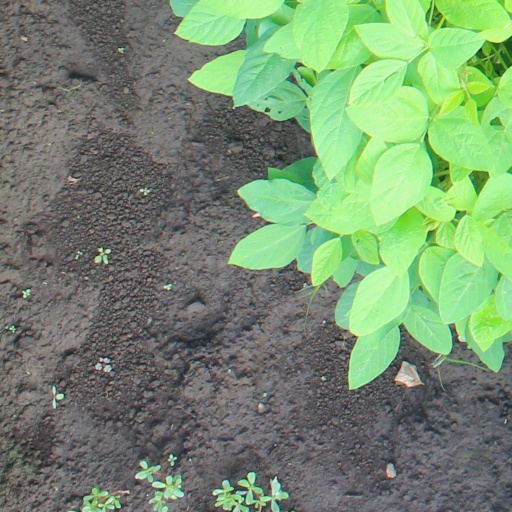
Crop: soybean